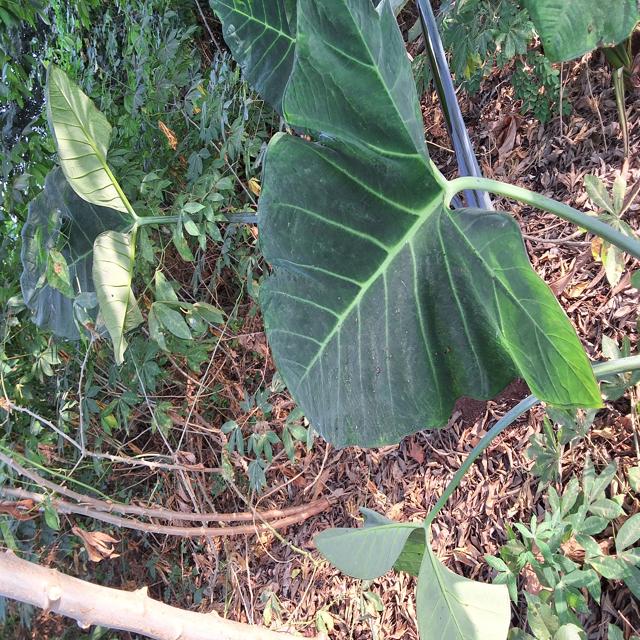
Label: Healthy